Pinus remota

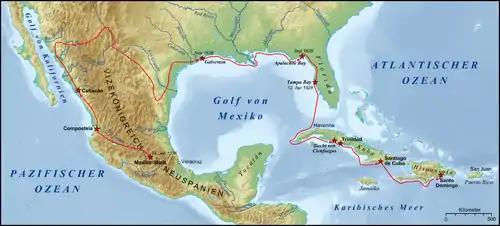
Route of Cabeza de Vaca, 1528-1536, as proposed by Alex D. Krieger.

In attempting to determine the route followed by Cabeza de Vaca from near the area of Galveston, Texas on the Gulf of Mexico to the Pacific Ocean coast of Mexico, several scholars, notably Cleve Hallenbeck in 1940, believed that the statement by Cabeza de Vaca referred to the seeds of Pinus edulis, the Colorado piñón, which is found in the mountains of southern New Mexico and adjacent Texas—but not in northeastern Mexico. The Mexican piñón (Pinus cembroides) found in Mexico has thick shells, rather than the thin shells described by Cabeza de Vaca. Therefore, Hallenbeck concluded on the basis of the range of piñón species that Cabeza de Vaca had traversed Texas westward from near Galveston to southernmost New Mexico and crossed the Rio Grande river near El Paso, Texas.